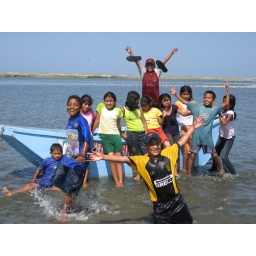
Note the difference of the smiles of the girls relatively alone and the girls under boy attack.